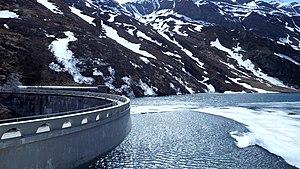
Lac de barrage